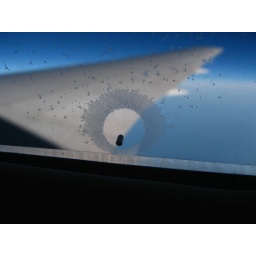
that hole in the airplane window